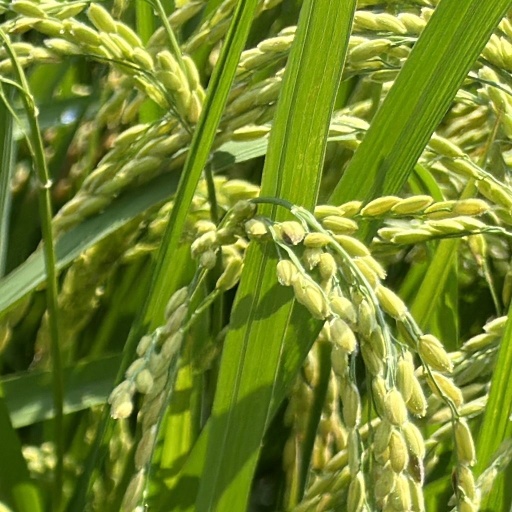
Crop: rice